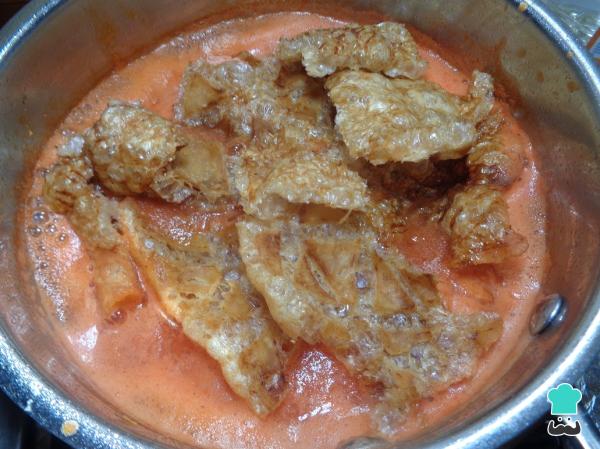
Una vez pasado este tiempo tomamos los trozos de chicharrón y los añadimos a la salsa roja, movemos para integrar bien el chicharrón en la salsa. Dejamos que se cuezan juntos por 3 minutos.